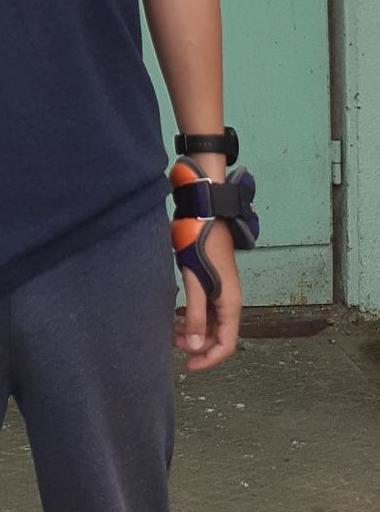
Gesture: no_gesture